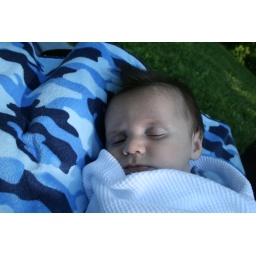
Blue camo in a field of green